Claude Nicollier

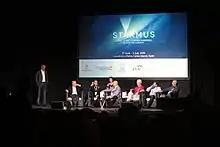
Claude Nicollier (right), Rusty Schweickart and Alexei Leonov at the 2016 Starmus Festival

He is widowed (Susana Perez of Monterrey, Mexico, died December 2007). Together they had two daughters.